Darris Love

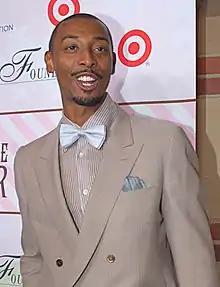
Love in December 2010

Darris Love (born April 26, 1980) is an American actor, most notable for his role as Raymond 'Ray' Alvarado in Nickelodeon's "The Secret World of Alex Mack". Since the show's ending in 1998, he has made appearances in episodes of numerous American television shows, including "Angel", "ER", "", "Without a Trace", and "Undressed", "It's Not Fair" by singer Glenn Lewis, Janet Jackson's music video All For You (song) "Someone to Call My Lover" and in the Monica music video "All Eyez On Me".